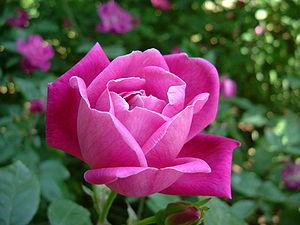
Rosa section Chinenses est l'une des onze sections du sous-genre Eurosa.
Le nombre réel d'espèces de rosiers fait l'objet de discussions. Certaines espèces sont si voisines qu'elles pourraient aisément être considérées comme des variations d'une seule espèce, tandis que d'autres montrent suffisamment de variation pour mériter d'être classées séparément. Généralement les listes d'espèces de rosiers recensent entre 100 et 150 espèces, la plupart des botanistes estimant que le nombre réel est probablement plus proche de la borne inférieure de cet intervalle.
Les rosiers grimpants constituent un ensemble d'espèces de rosiers qui possèdent des tiges sarmenteuses, souples et longues de plusieurs mètres, inconnues chez les formes normales dites « en buisson ». Réunis par cette seule caractéristique, ils ne constituent pas une classe homogène de rosiers : on trouve tant différentes espèces botaniques avec un port souvent proche de celui des ronces, que des rosiers dits anciens et aussi des variétés nouvelles de formes « grimpantes ».